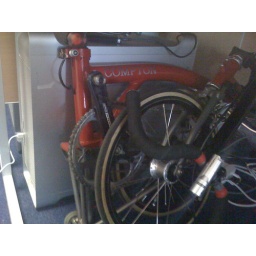
Hiding under the desk at the Beeb - my high maintenance red hussy